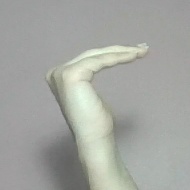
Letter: haa